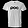
Label: T - shirt / top